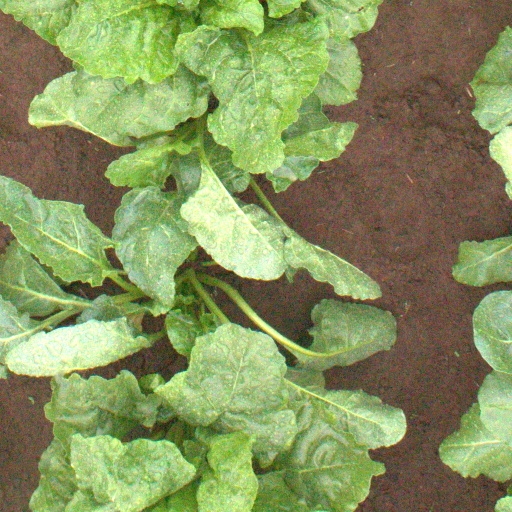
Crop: sugar beet